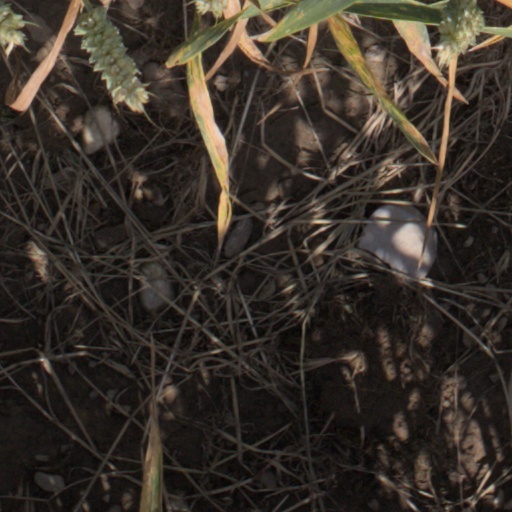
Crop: wheat